Palam (music)

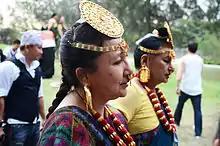
Women in traditional Limbu outfit

Palam is a Nepalese folk song of the Limbu community. It is sung in various cultural gatherings and events such as marriage, festivals, carnivals. etc. It is typically sung while dancing Dhan Nach. It is sung step by step as a question and answer session between the boy and the girl. It contains various subjects such as origin of creation, from the evolution of human civilization to love.